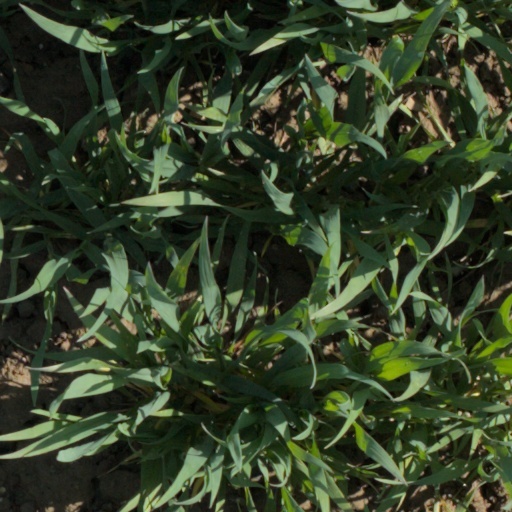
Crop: wheat